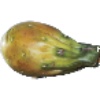
Label: Cactus fruit 1